Nisson Wolpin

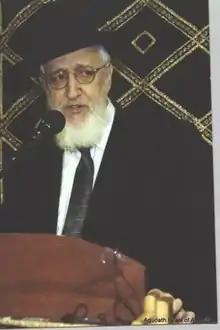
Rabbi Nisson Wolpin

Nisson Wolpin was an Orthodox rabbi and (1932-2017), renowned for being the editor of The Jewish Observer. He also served as the learning director of Camp Munk for many summers.